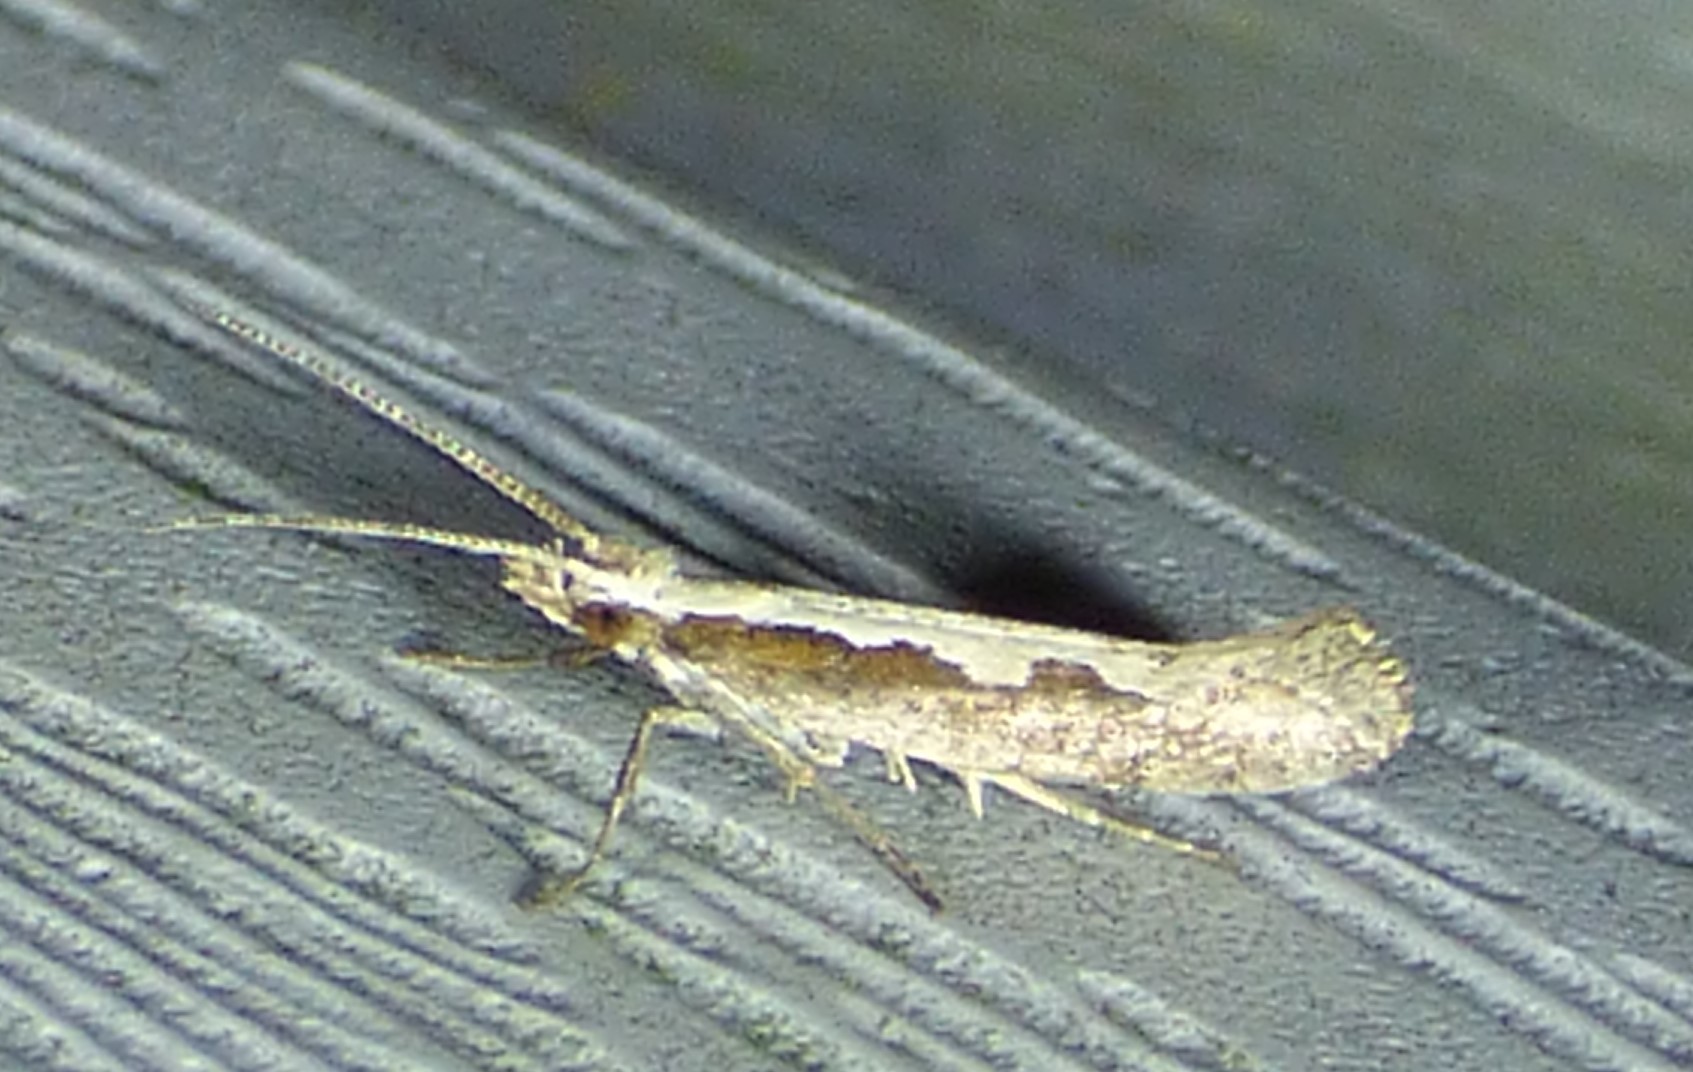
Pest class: diamondback_moth